Ayato Yoshida

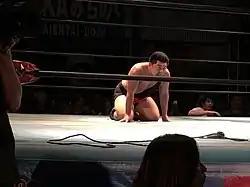
Yoshida in June 2016

Yoshida made his debut in AJPW at "AJPW/BJW AJ Phoenix Vol. 3" on June 7, 2016, a cross-over event produced in partnership with Big Japan Pro Wrestling where he teamed up with Kazumi Kikuta and went into a time-limit draw against Koji Iwamoto and Yuma Aoyagi. He soon began competing in regular events such as the "AJPW Chiba Extra Dream 11" from July 30, 2016, where he teamed up with his "Nex4" tag team partner Dinosaur Takuma and Kotaro Yoshino in a losing effort against Evolution (Atsushi Aoki, Hikaru Sato) and Rocky Kawamura. Yoshida competed in one of the promotion's signature events, the Ōdō Tournament, making his first appearance at the 2021 edition where he defeated Black Menso-re in the first rounds, Hokuto Omori in the second rounds, and fell short to Jake Lee in the quarterfinals.